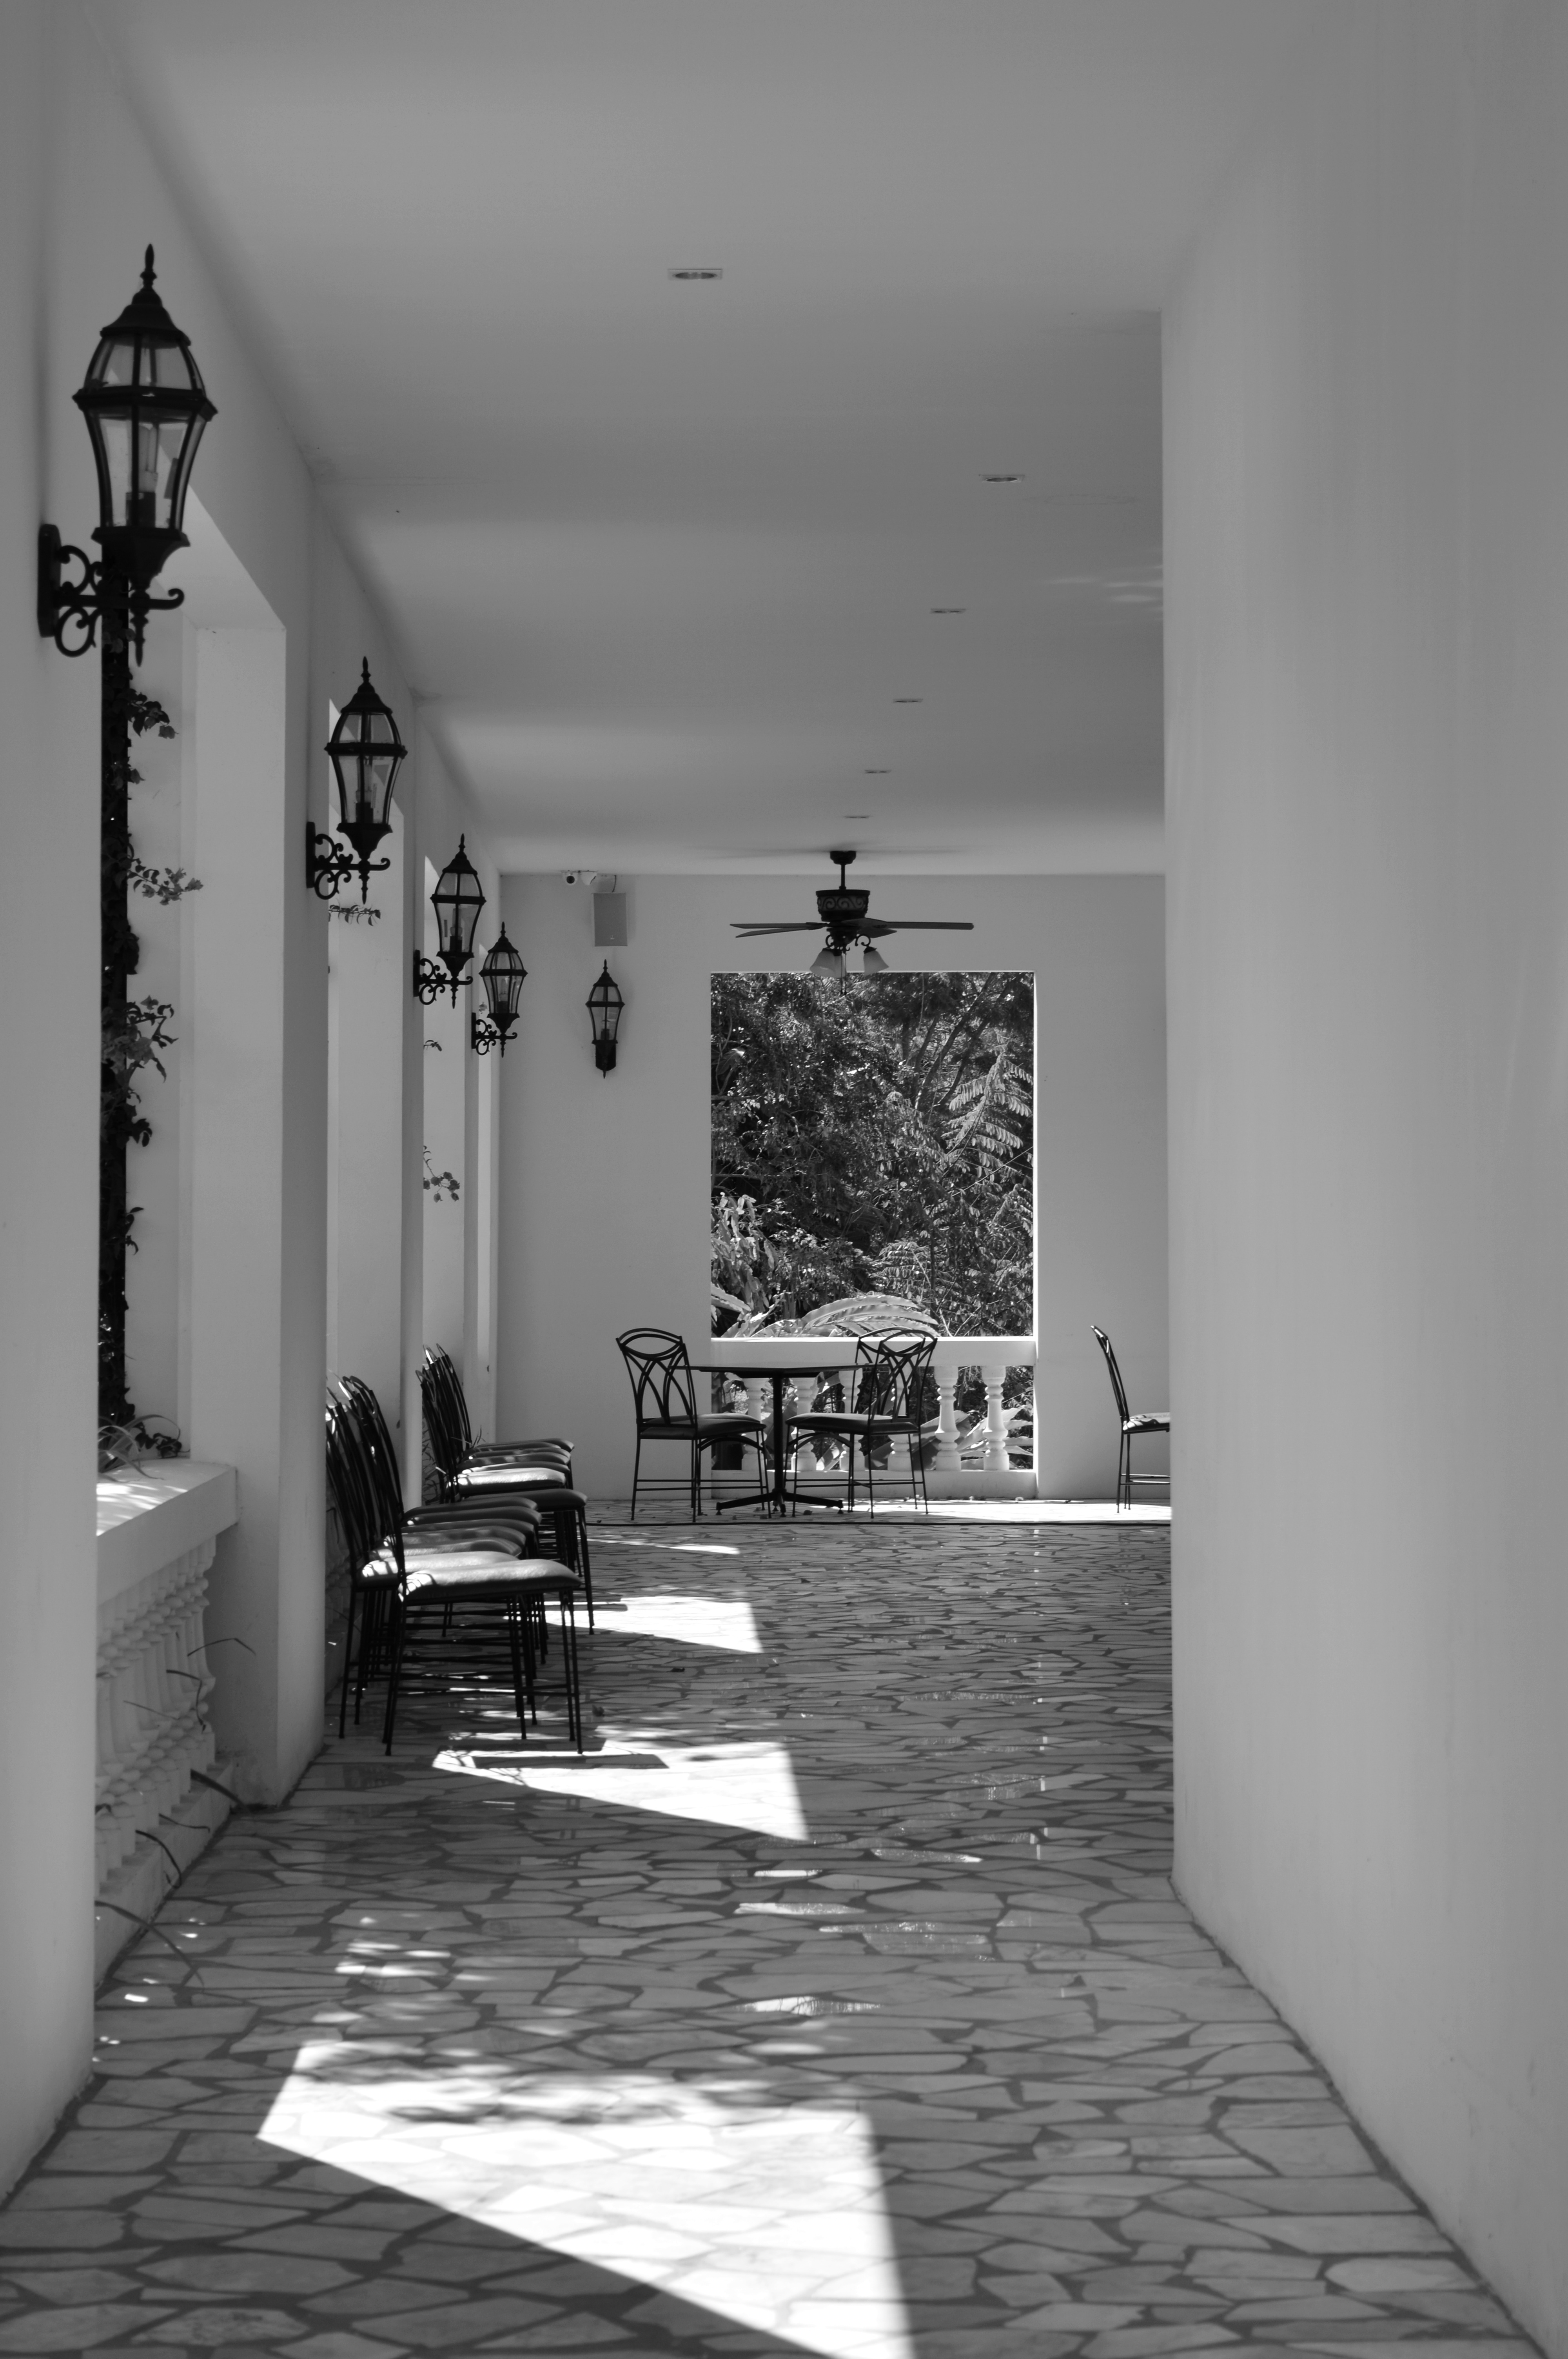
light, black and white, architecture, white, house, floor, home, wall, hall, living room, black, room, monochrome, lighting, interior design, design, symmetry, photograph, shape, monochrome photography